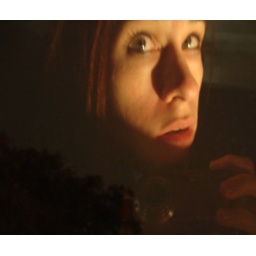
Reflected in the car window